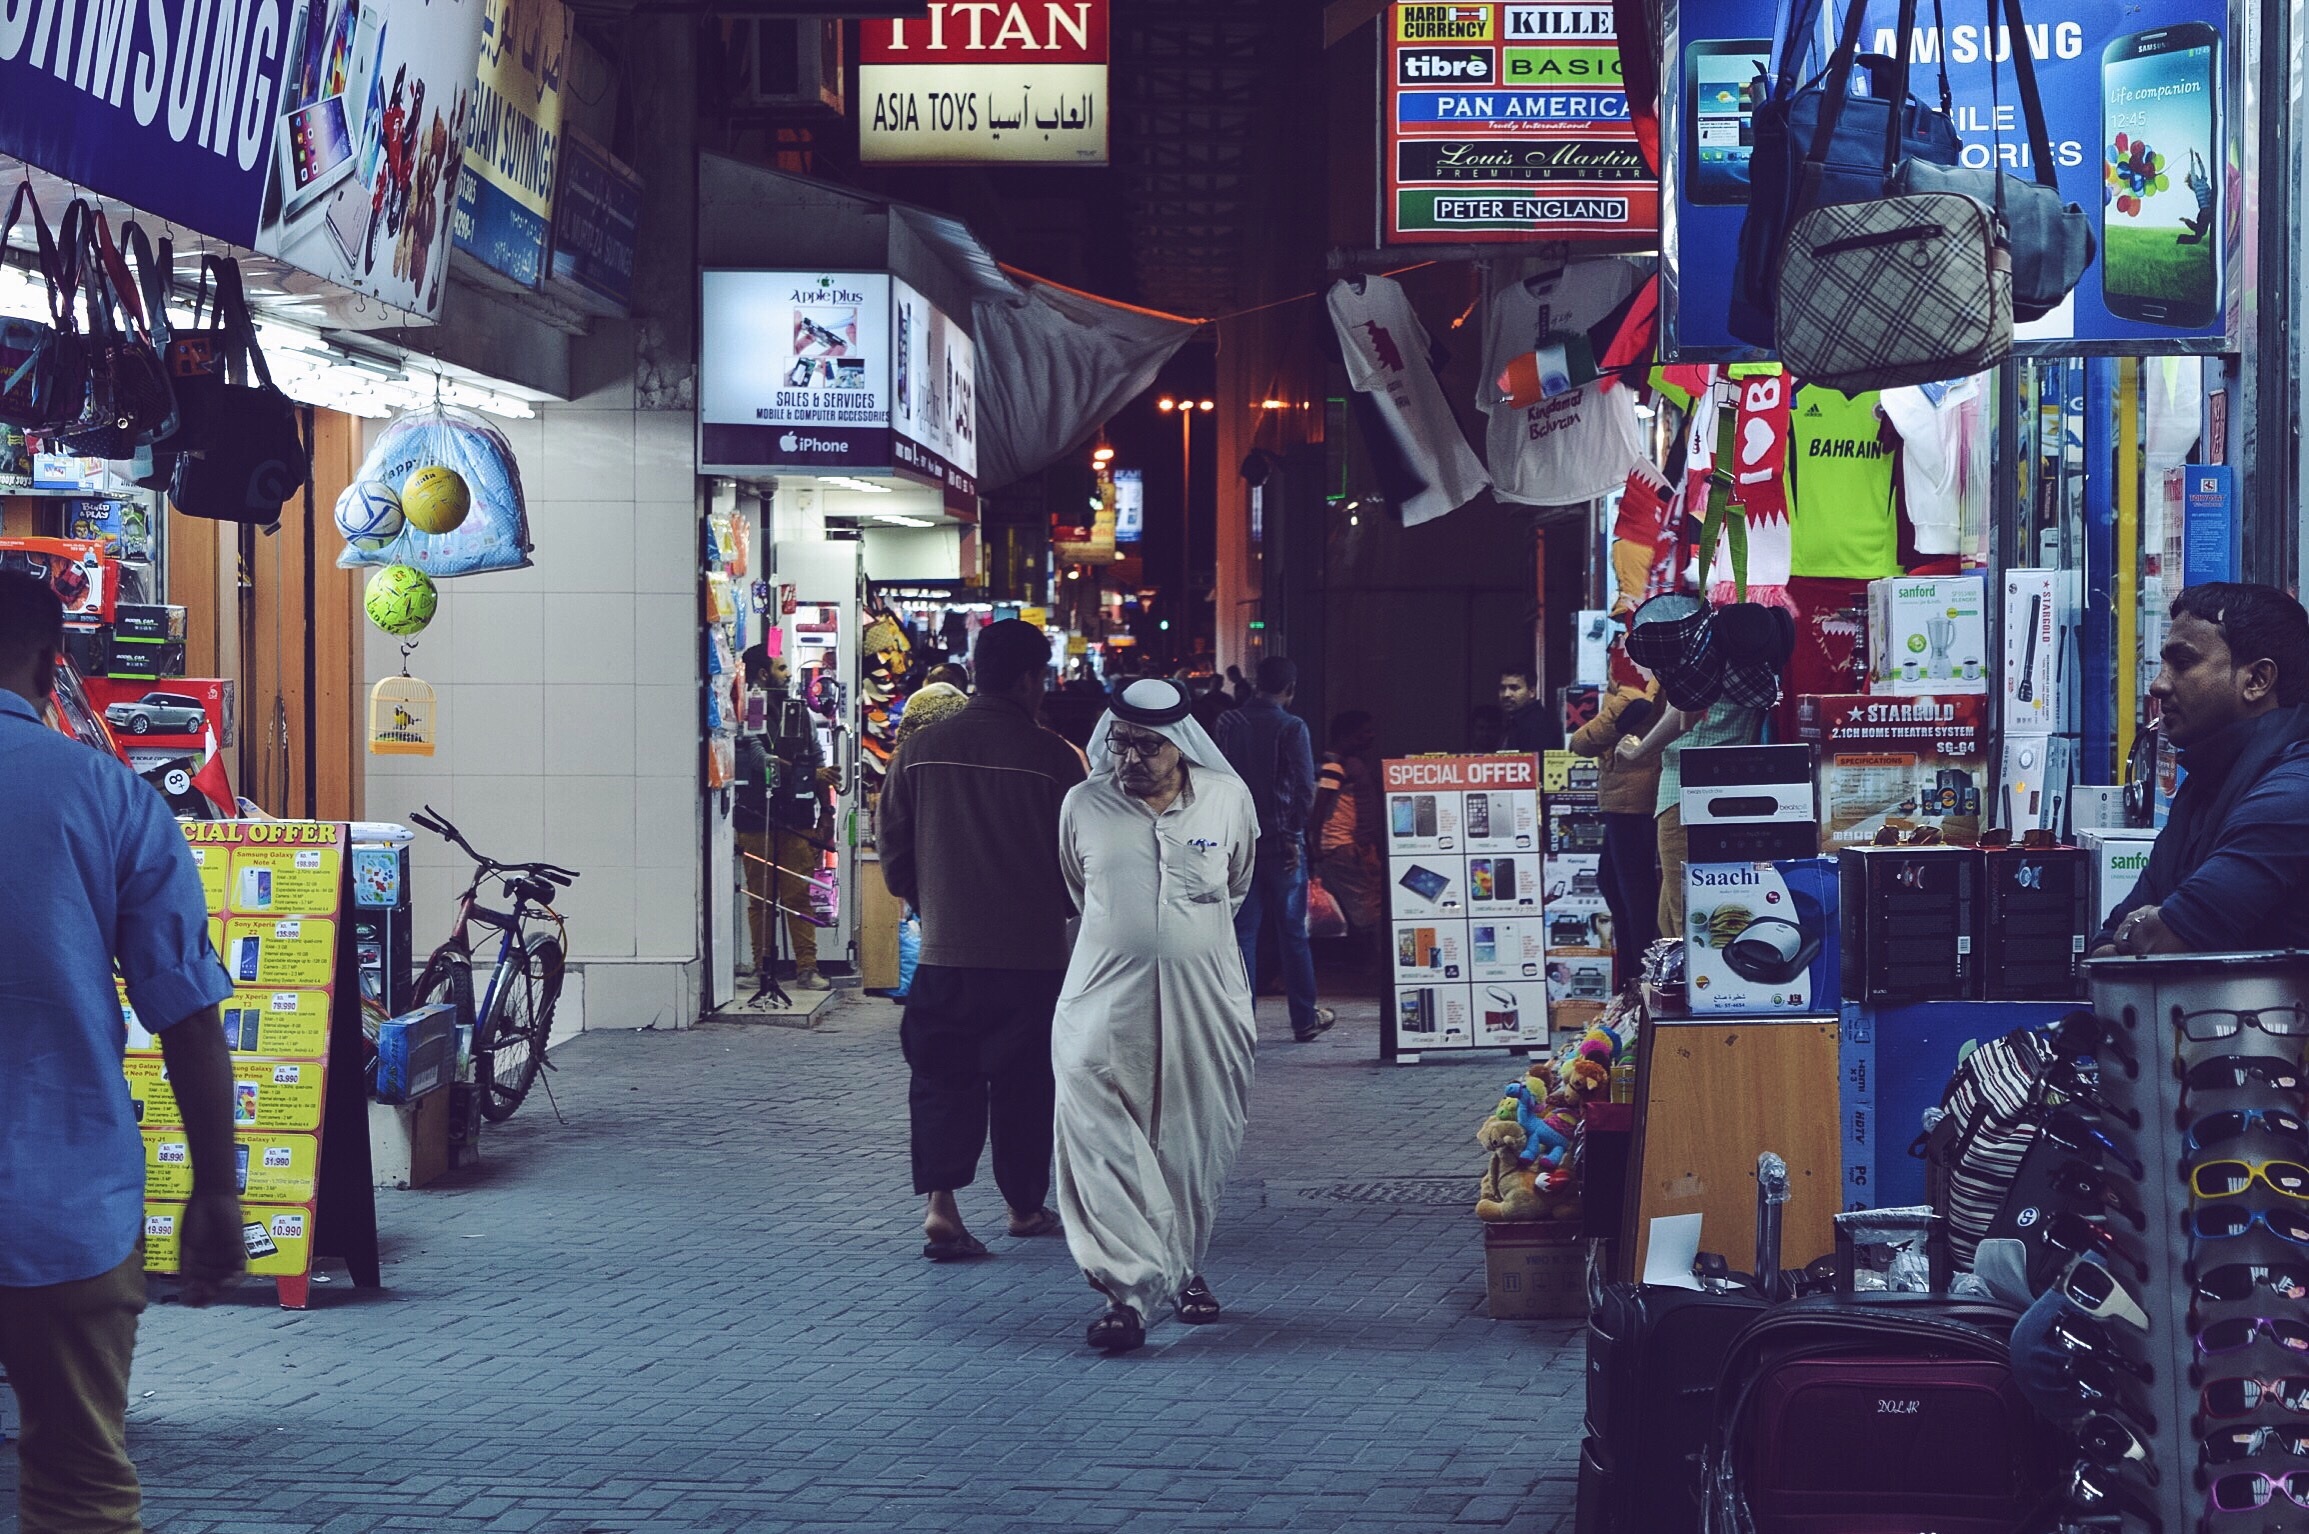
pedestrian, road, street, city, crowd, color, market, tourism, public space, infrastructure, urban area, human settlement